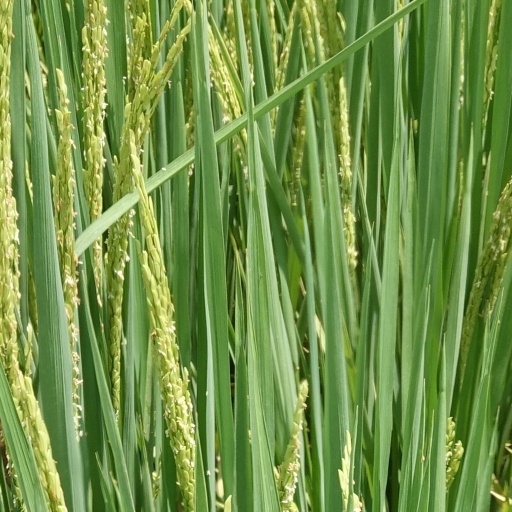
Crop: rice